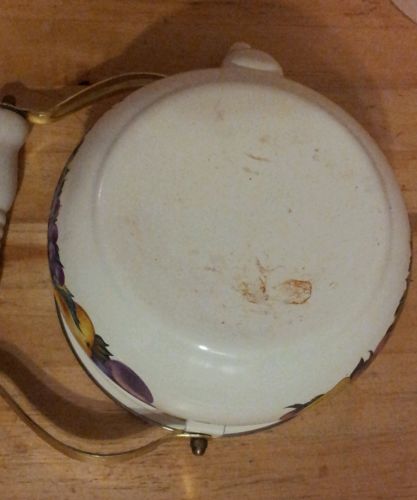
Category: kettle